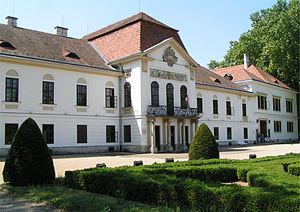
Nagycenk est un village et une commune du comitat de Győr-Moson-Sopron en Hongrie.
Le comte István Széchenyi de Sárvár-Felsővidék, né à Vienne le 21 septembre 1791 et mort à Döbling le 8 avril 1860, est un homme politique, économiste et écrivain. Véritable polymathe, il fut appelé de son vivant par Lajos Kossuth « le plus grand Hongrois ». Appréciation que le poète Mihály Babits confirma cent ans plus tard dans une étude qu'il lui consacra. Il se fit remarquer par son esprit innovateur dans de nombreux domaines tels que l'économie, la politique extérieure, les transports, les sports. Il mit la Hongrie sur les rails du progrès et plusieurs établissements portent son nom.